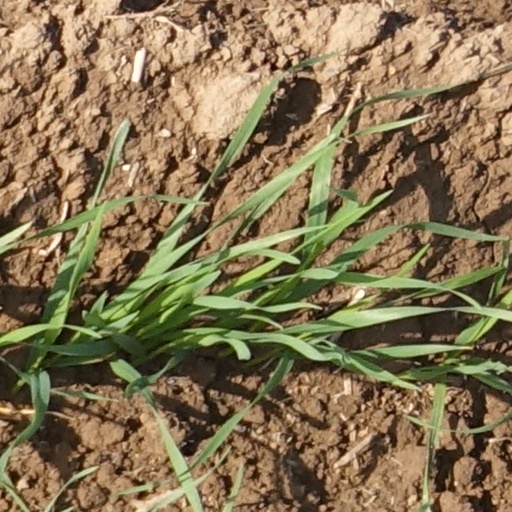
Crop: wheat